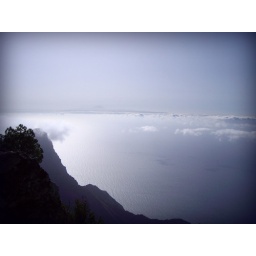
my castle in the sky